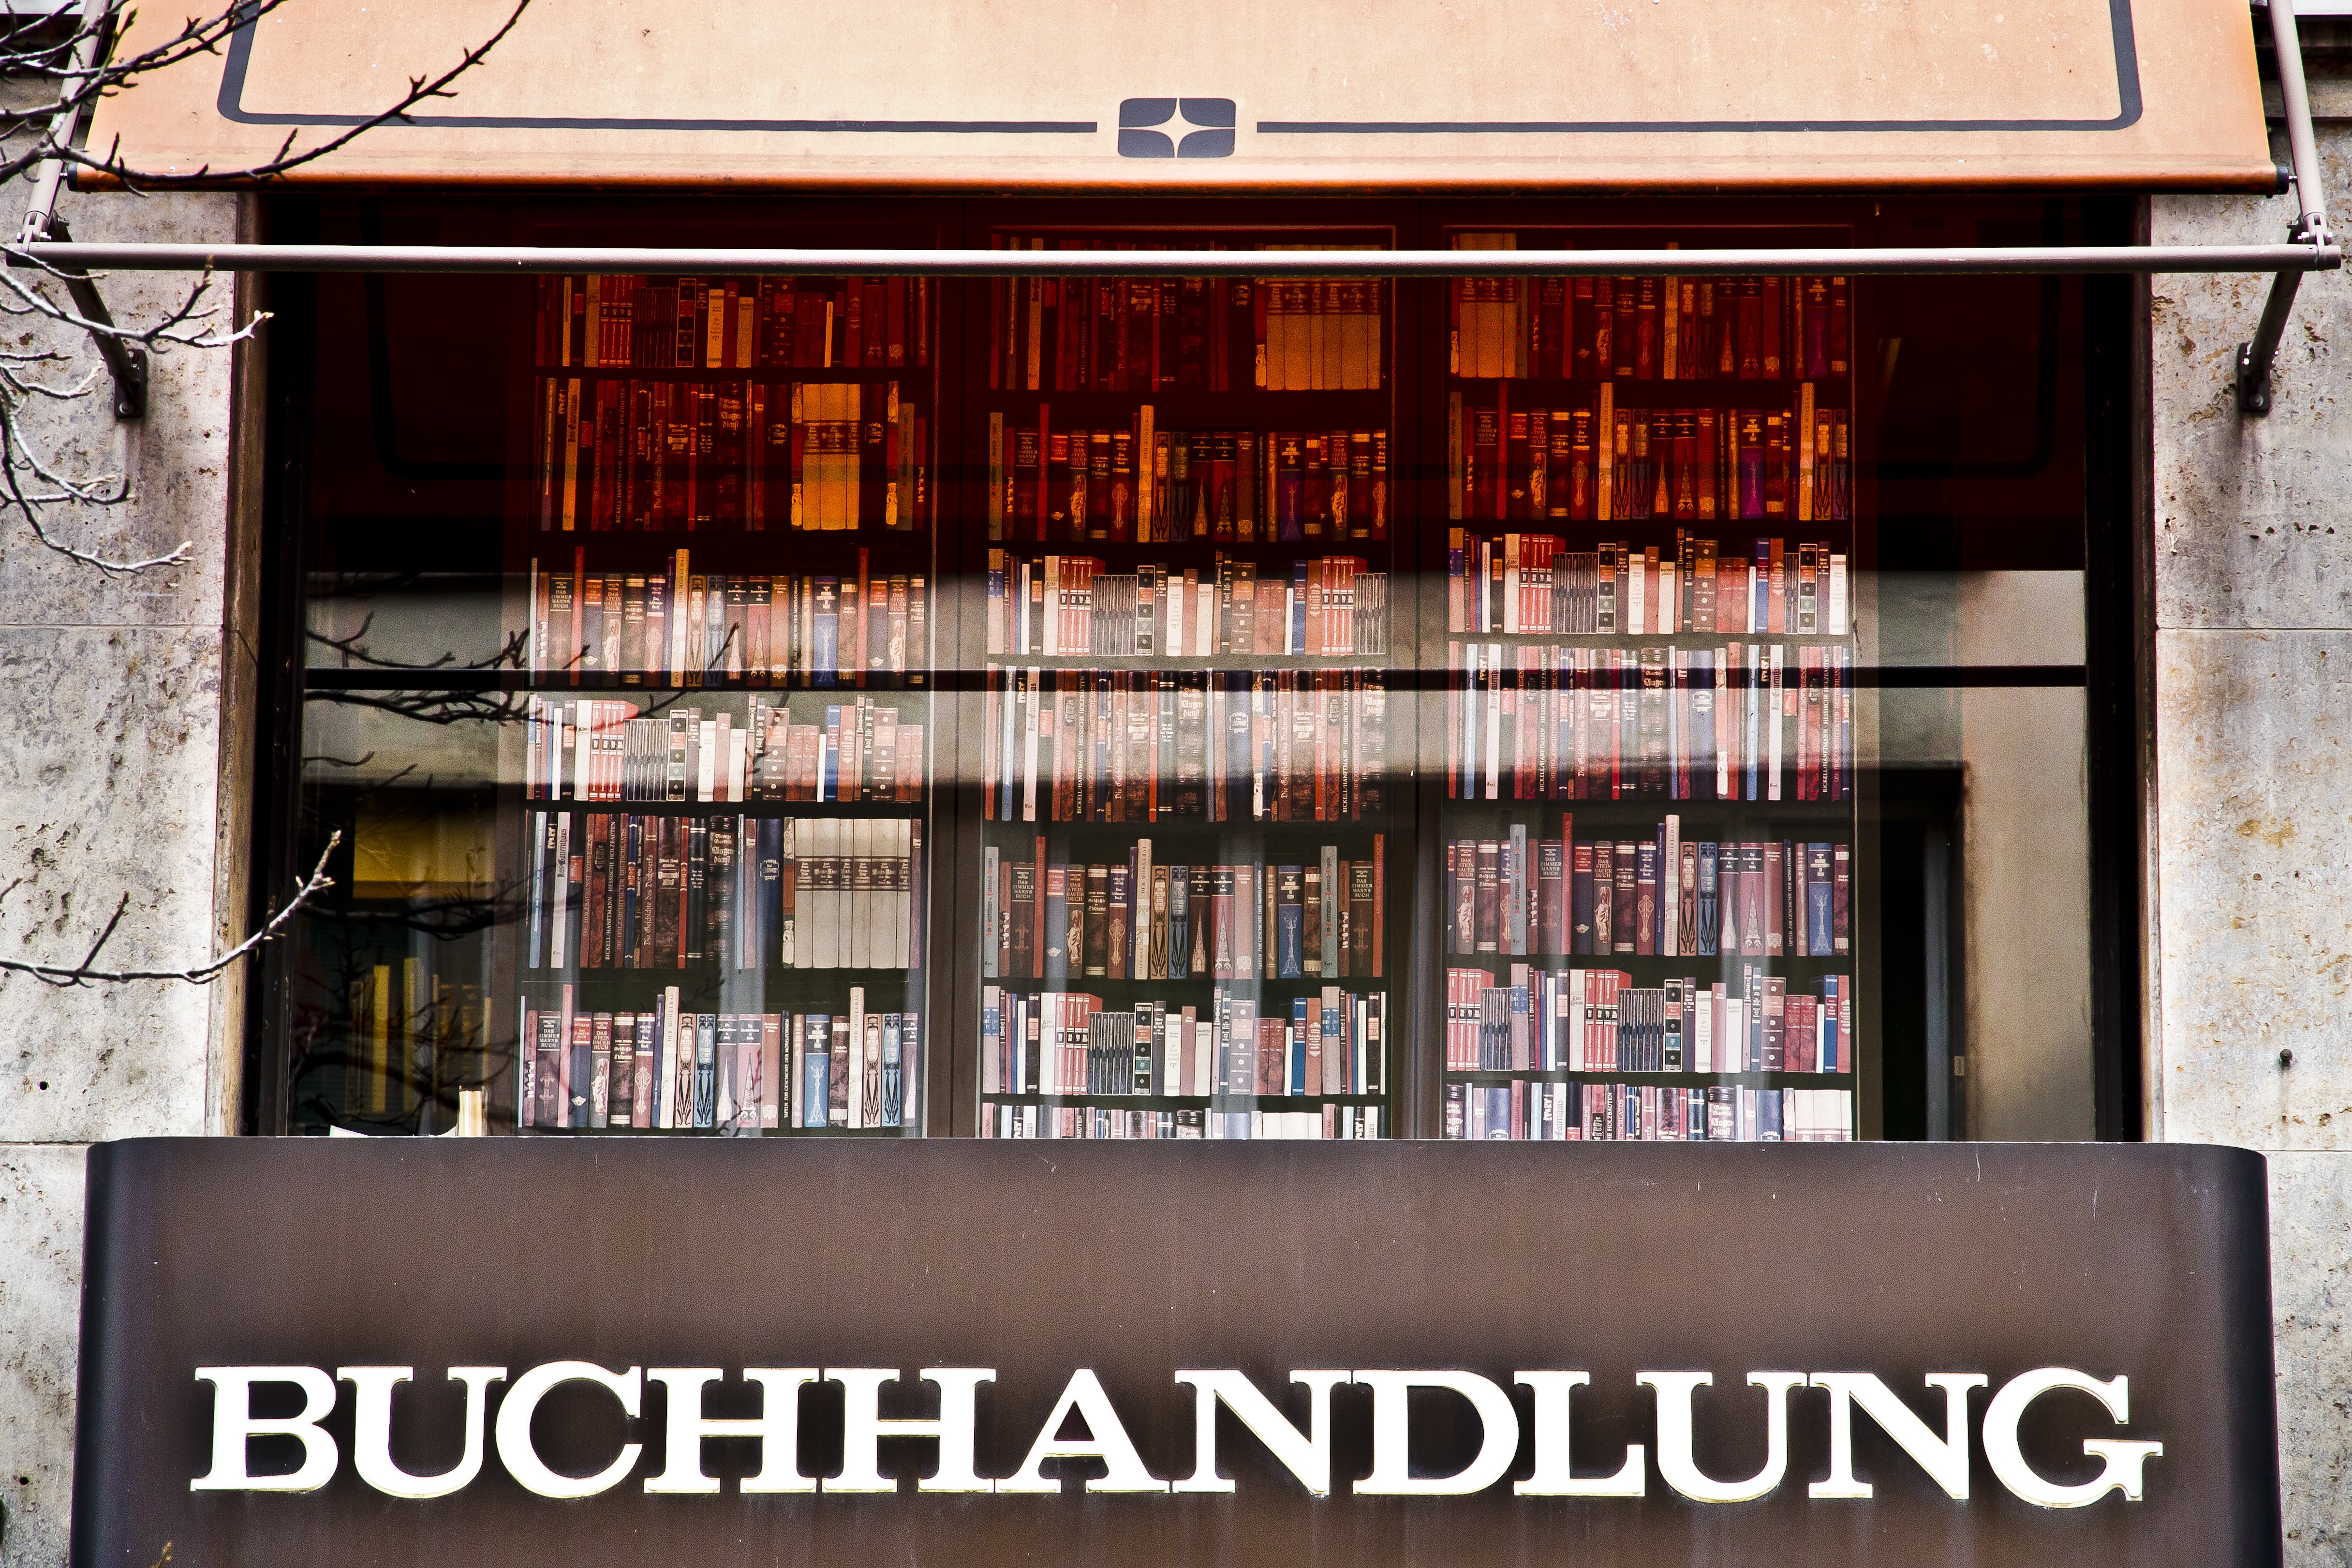
read, window, restaurant, bar, color, facade, business, interior design, bookstore, library, design, books, retail, title, antiquariat, book market, urban area, window covering